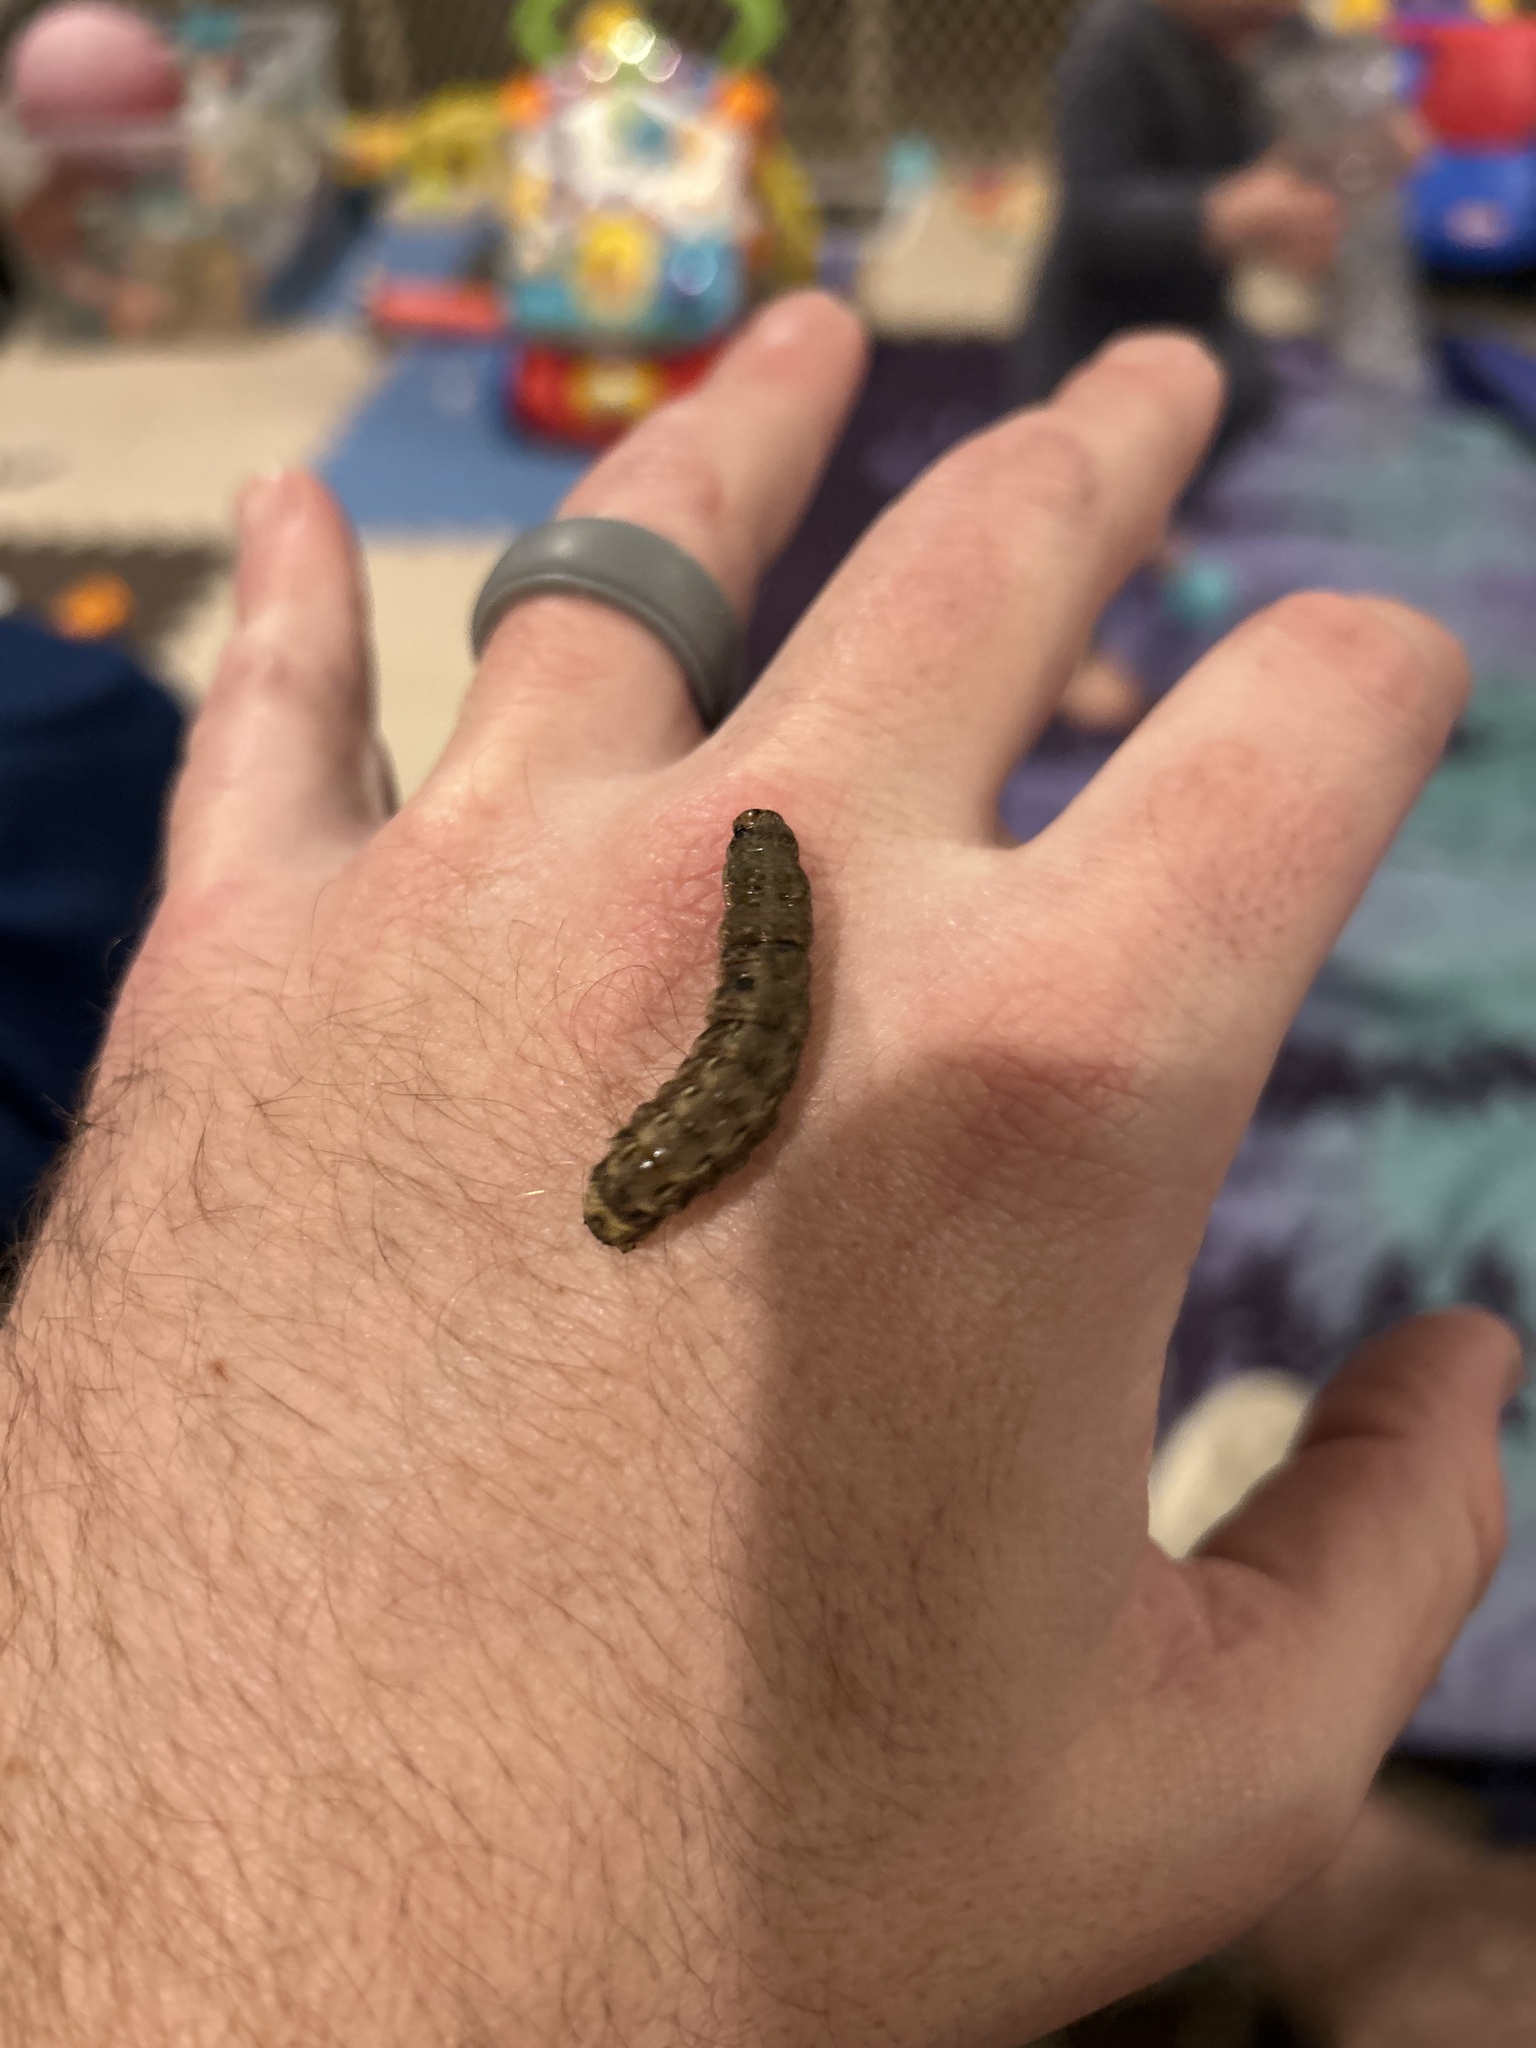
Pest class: cutworms